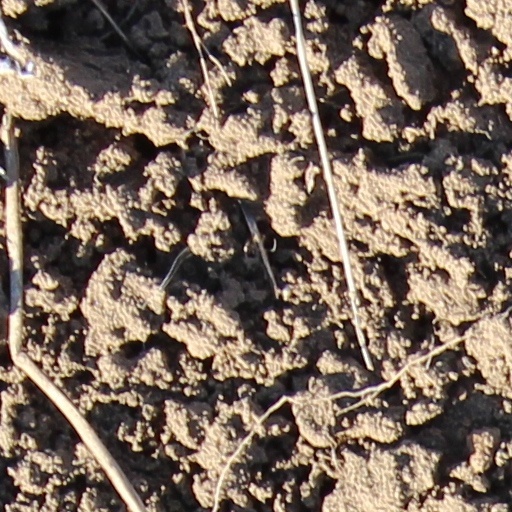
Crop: wheat